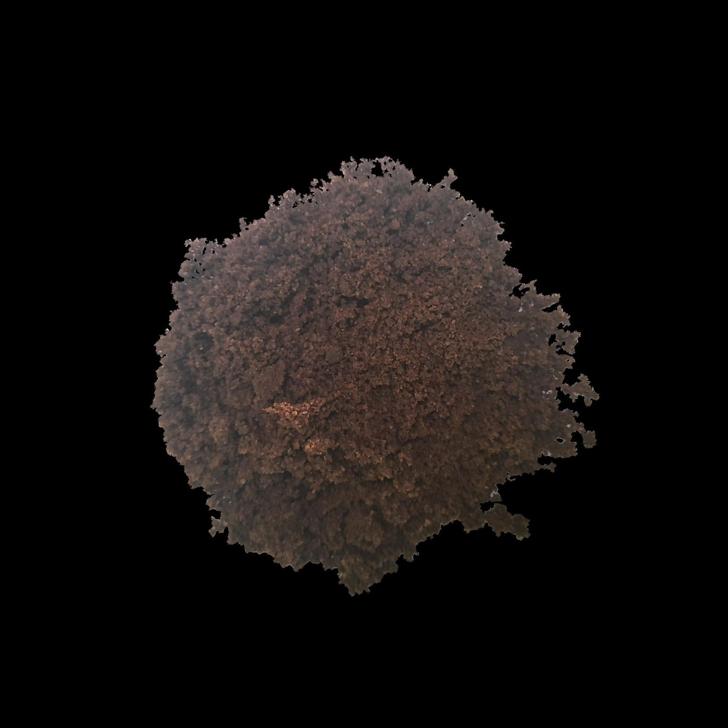
Soil type: Black Soil